Scotstown

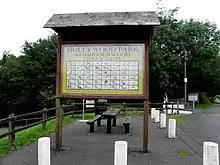
Sign at the Hollywood recreational area

A crannóg in the local Hollywood lake was the headquarters of Patrick Mac Art Moyle MacMahon. In 1591, Lord Deputy Fitzwilliam broke up the MacMahon lordship in Monaghan when "The MacMahon", hereditary leader of the sept, resisted the imposition of an English sheriff; he was hanged and his lordship divided. Patrick Mac Art Moyle MacMahon became one of the independent leaders of the divided MacMahon lordship. The MacMahons generally fought amongst themselves during most of the Nine Years' War (1594–1603), and Patrick Mac Art Moyle MacMahon, along with other MacMahon leaders, ultimately surrendered to Baron Mountjoy in 1601. Although the MacMahon's retained most of their land after the war, unable to raise taxes they would eventually give up their land as payment for those taxes.